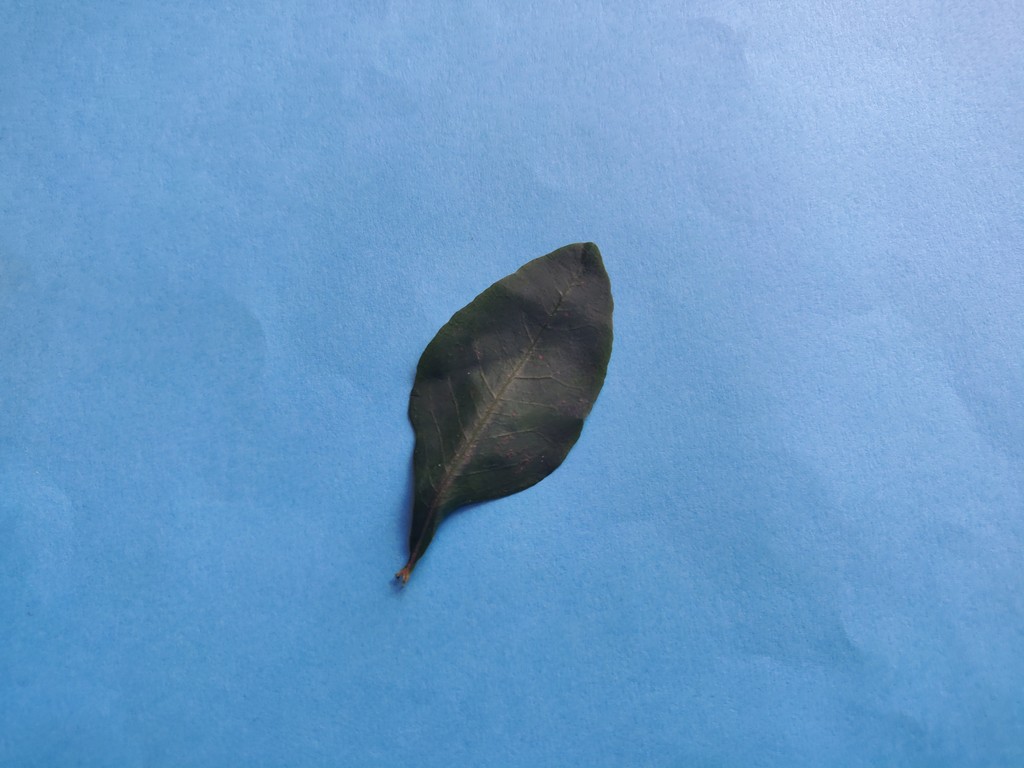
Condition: Healthy
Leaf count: single
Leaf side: front